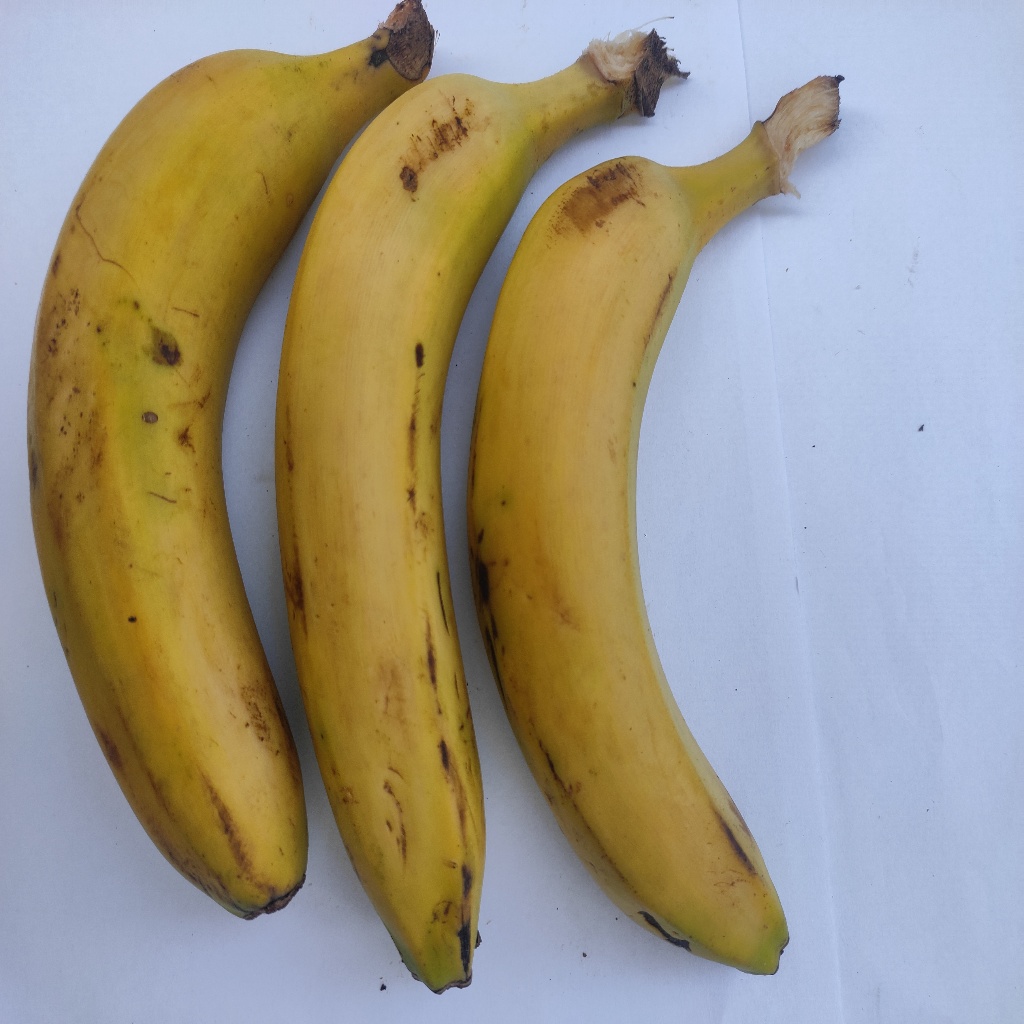
Crop: banana
Quality class: Class_A